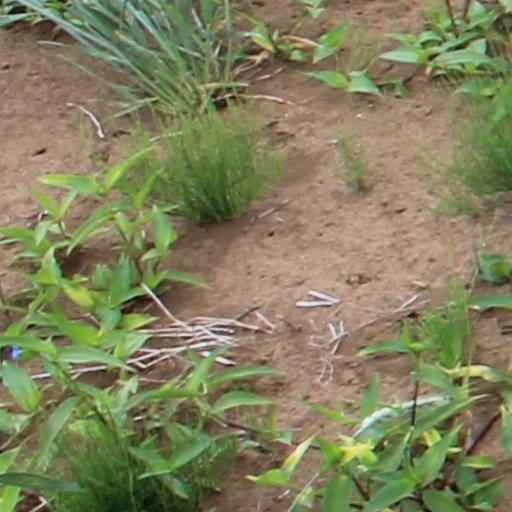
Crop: wheat